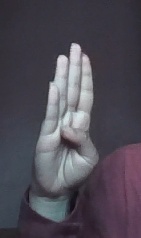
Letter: kaaf